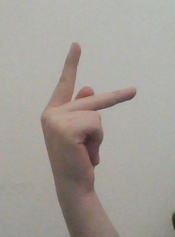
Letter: dha